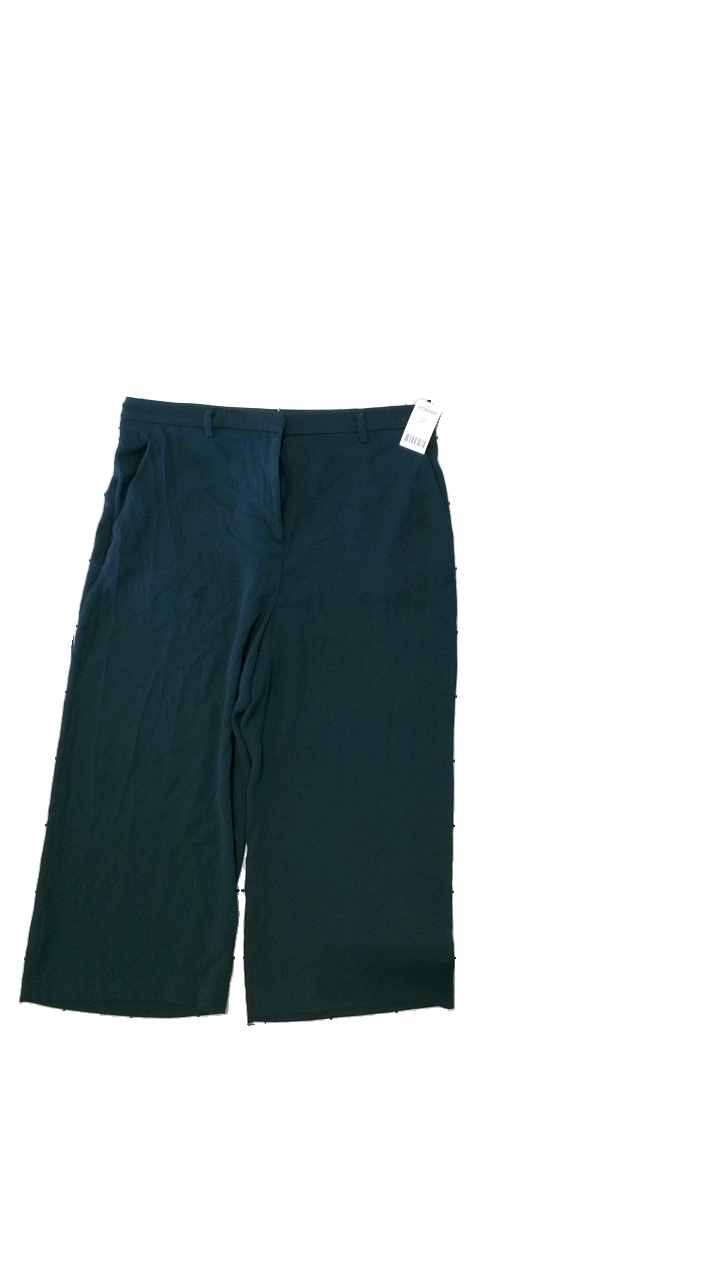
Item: Trousers (Ladies)
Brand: H&m
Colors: Green
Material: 100% polyester
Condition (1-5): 4
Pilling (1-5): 5
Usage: Reuse
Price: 50-100